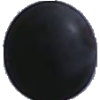
Label: blue_grape